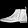
Label: Ankle boot